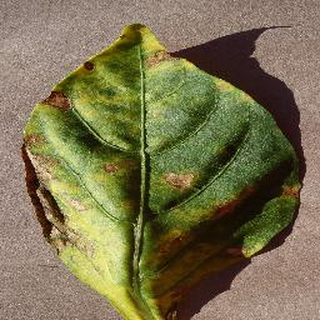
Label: bell_pepper_bacterial_spot